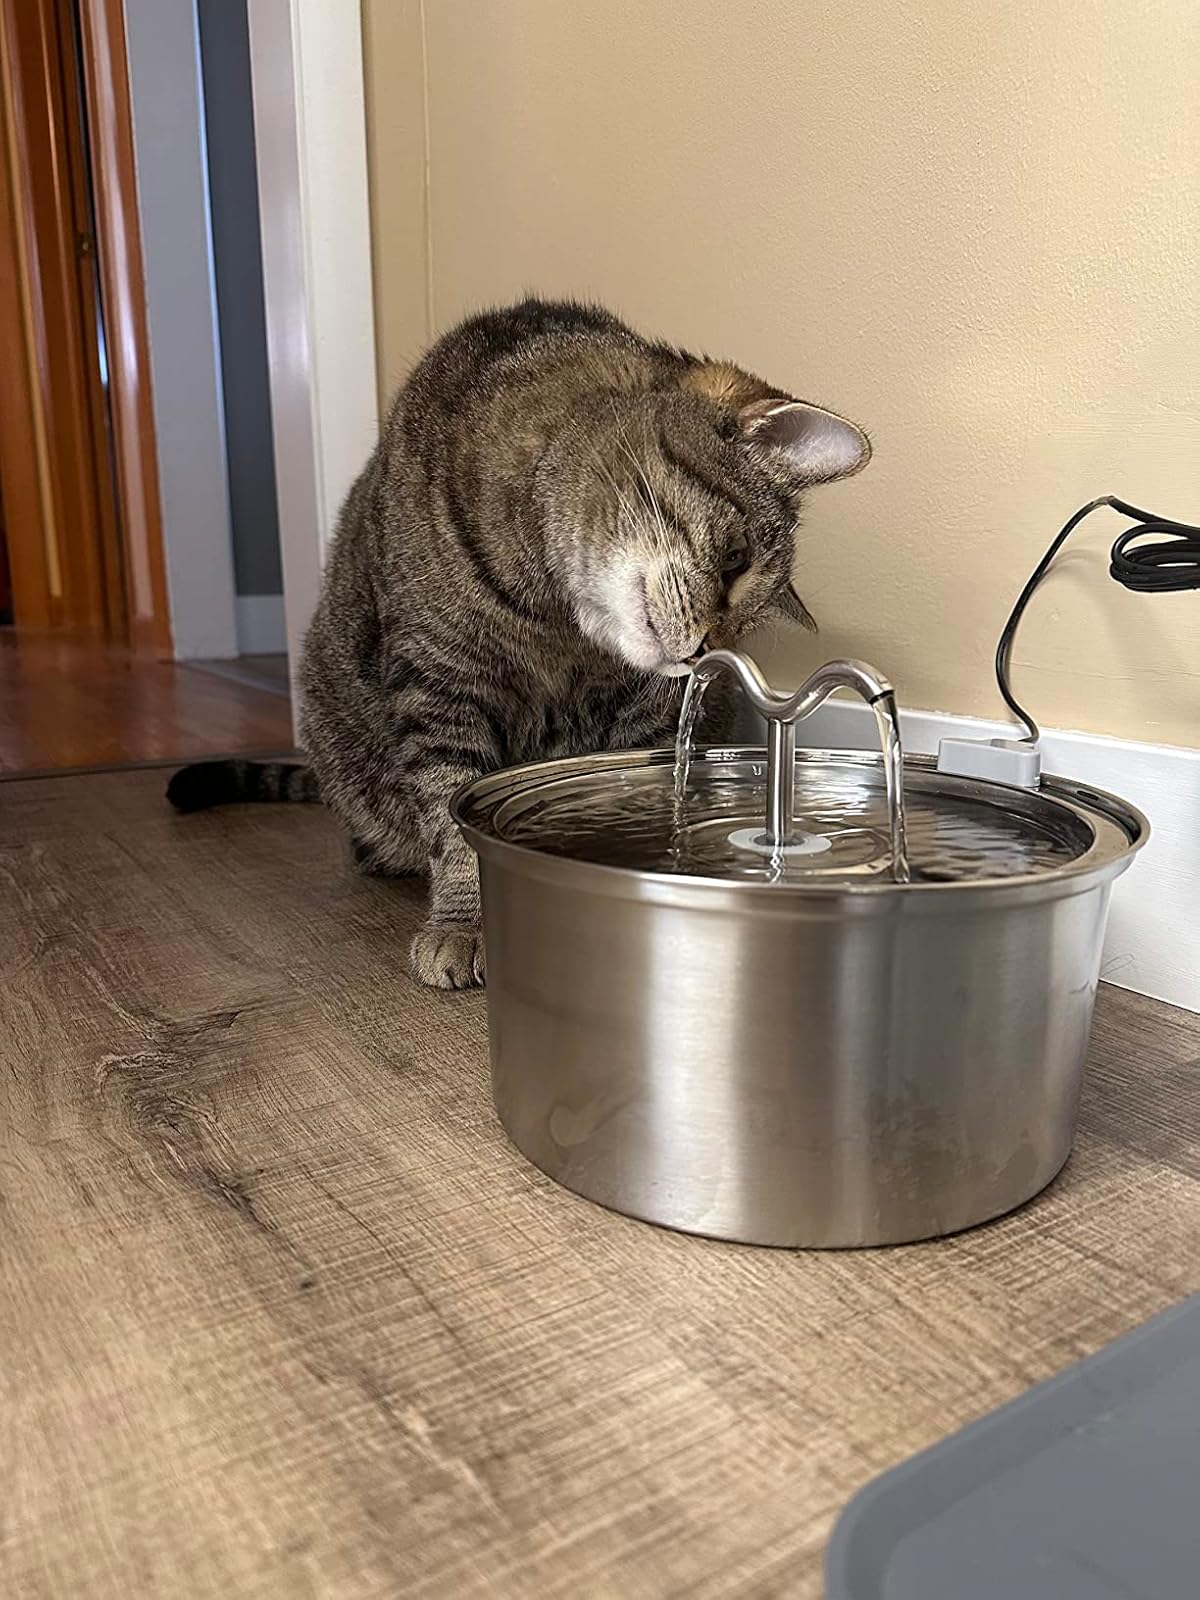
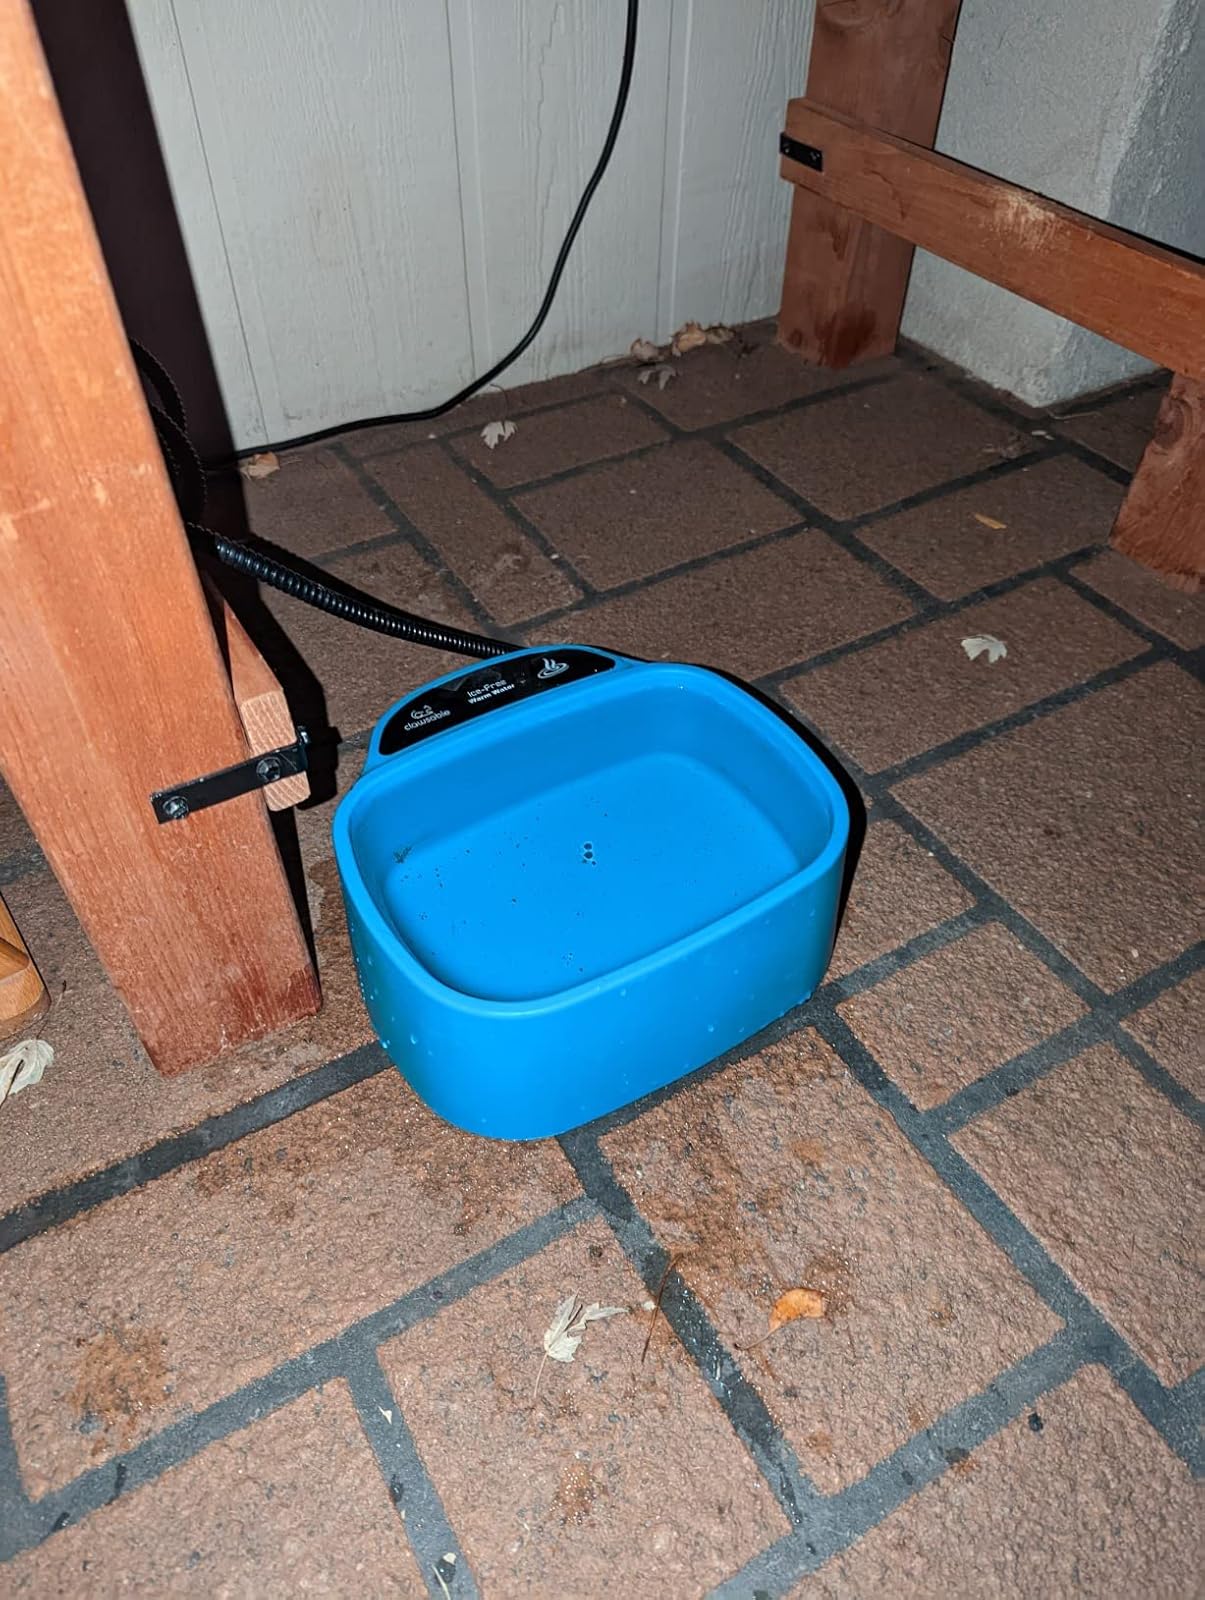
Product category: items_bowl
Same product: no